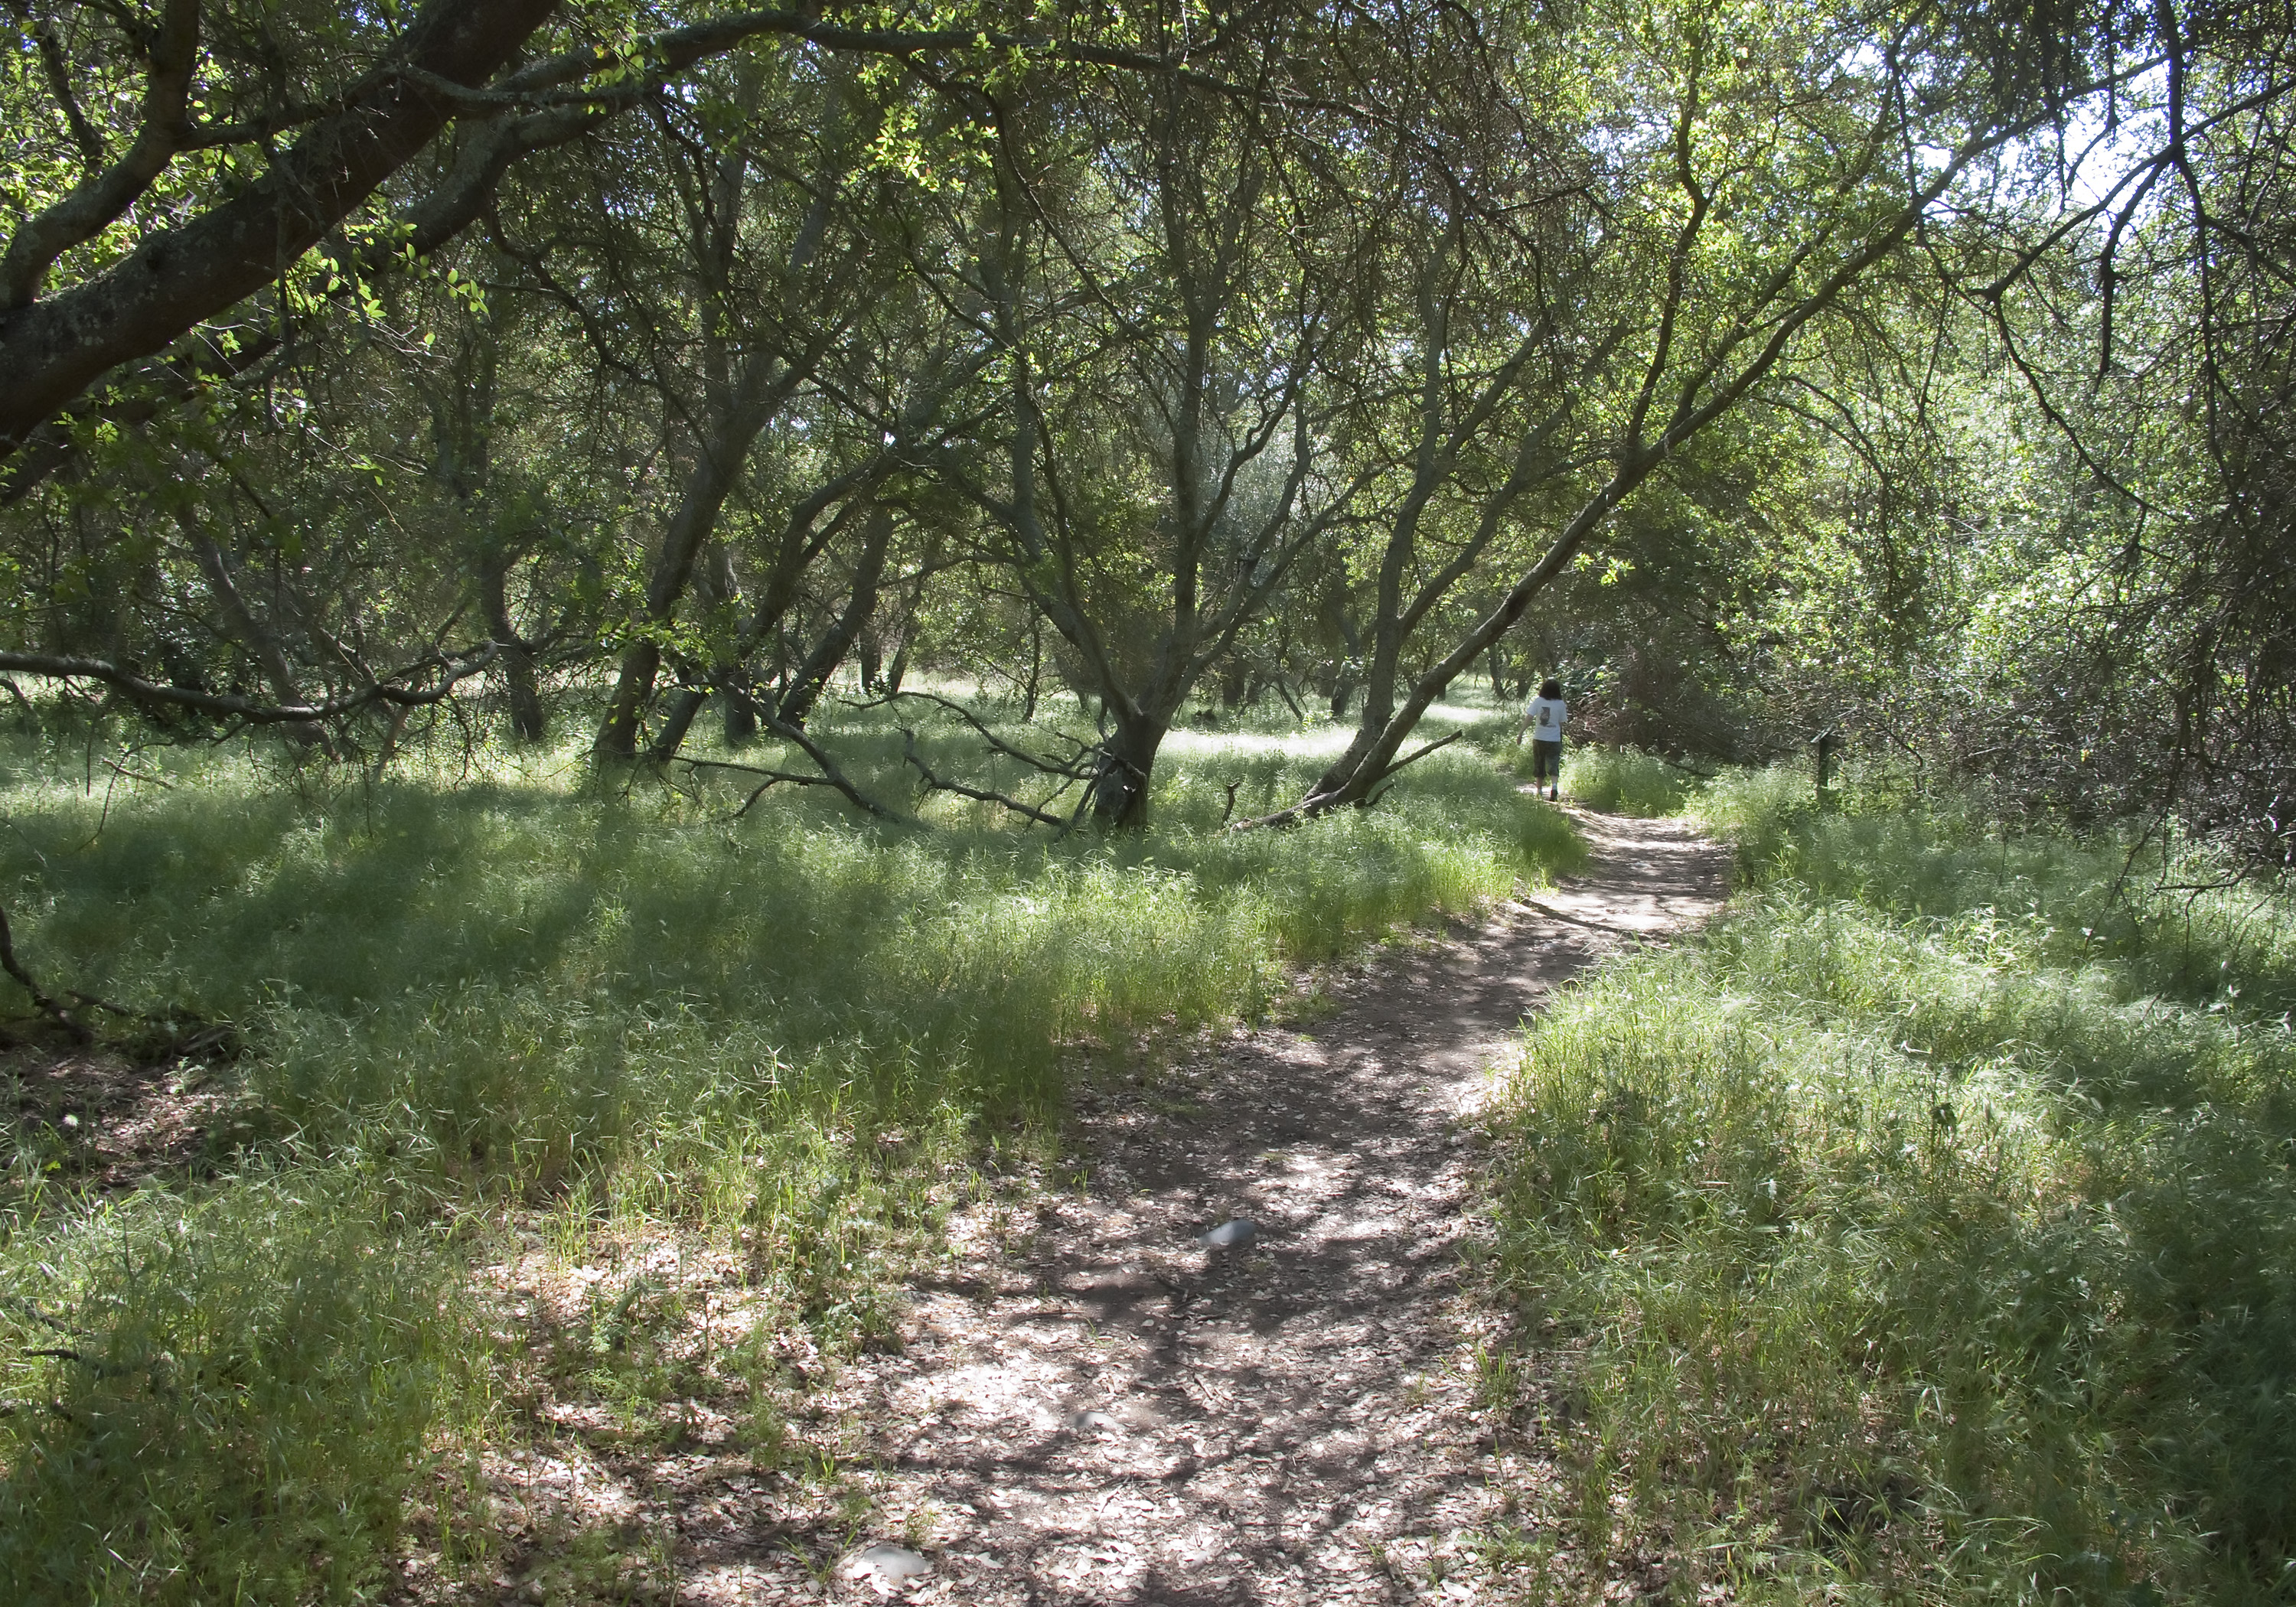
tree, forest, wilderness, trail, meadow, river, pond, stream, garden, california, waterway, wetland, woodland, habitat, ecosystem, sacramento, qlobata, nature reserve, natural environment